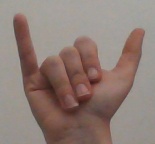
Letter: ya